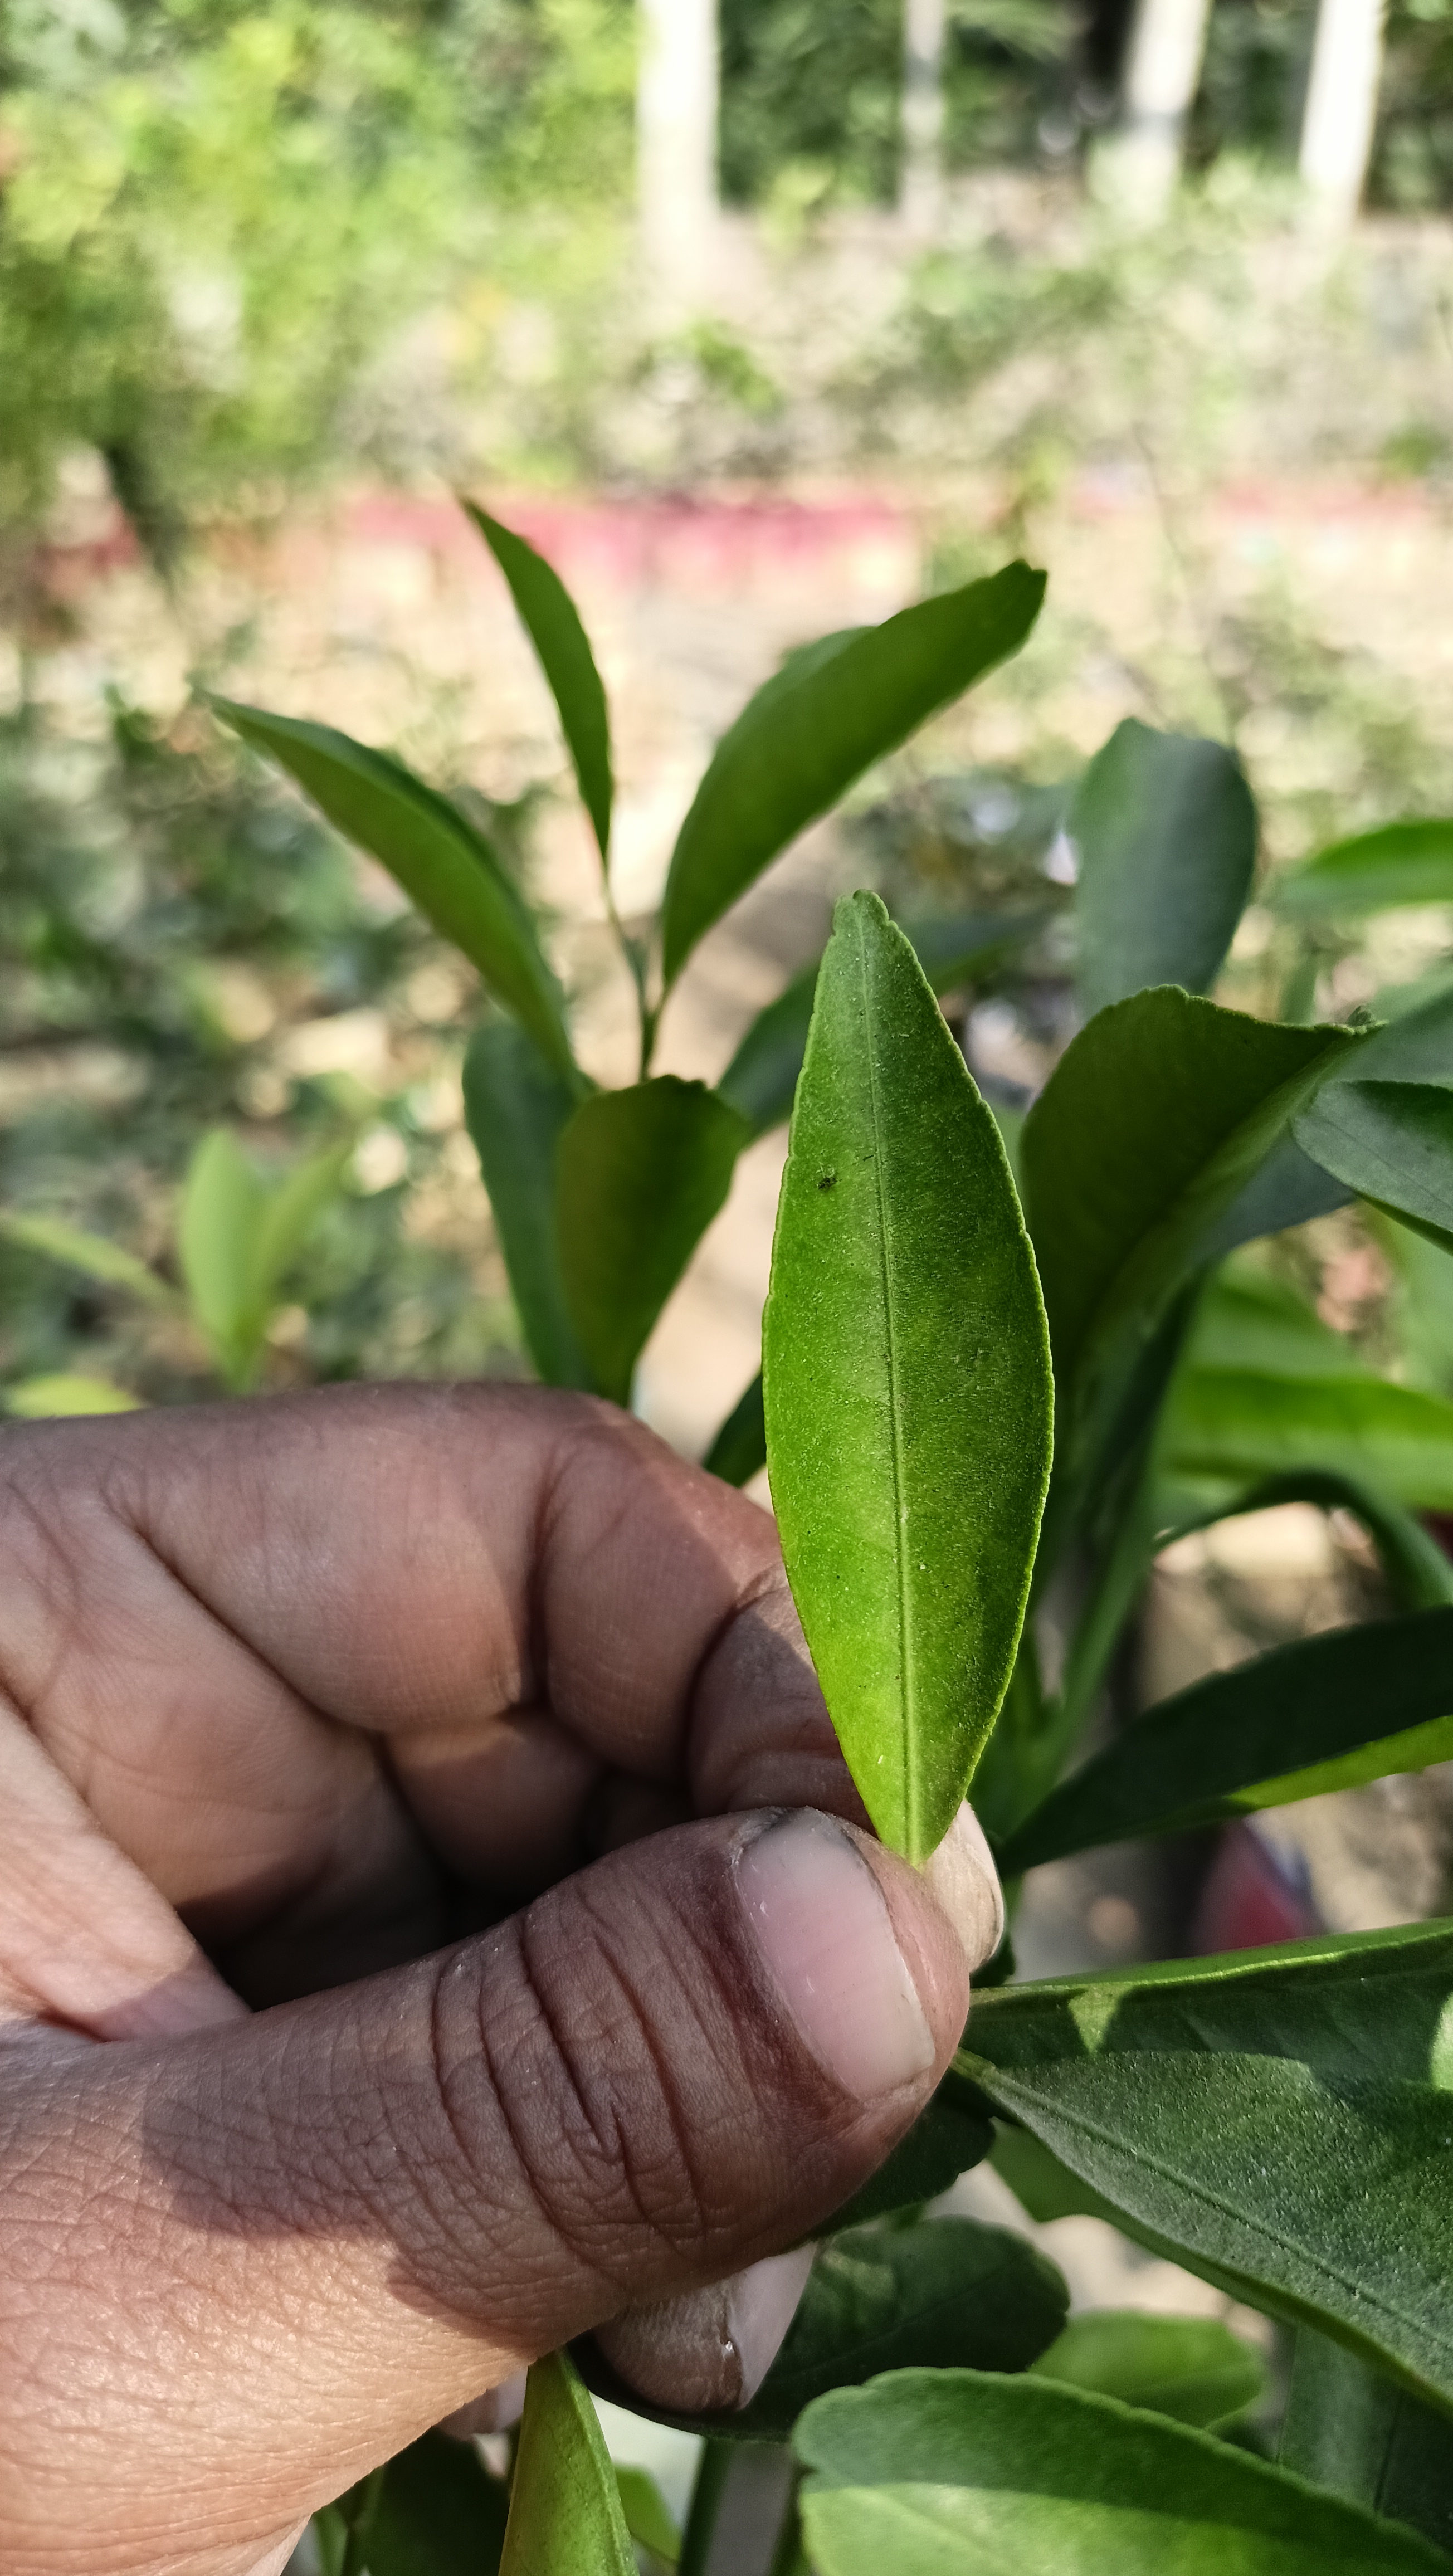
Mandarin leaf variety: Mandaring